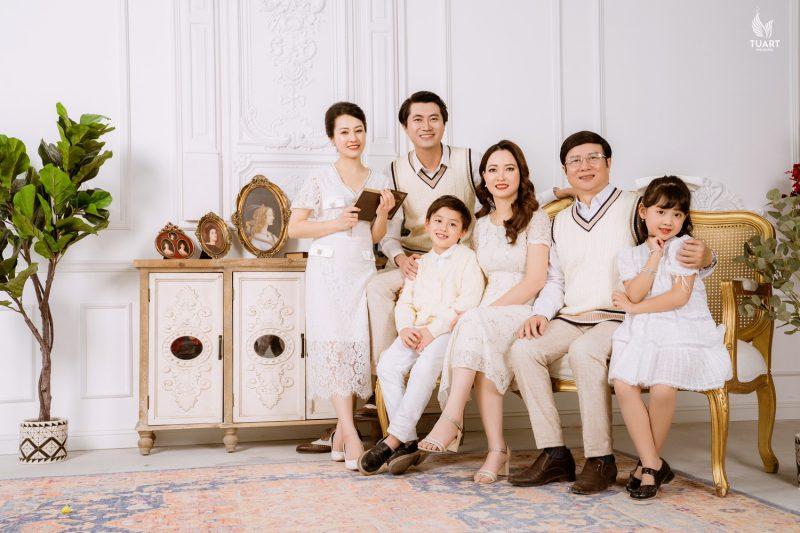
có hai người đang đứng và bốn người đang ngồi